Charcoal

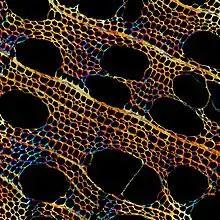
Charcoal under a microscope. Different colors correspond to different relief. Only a charred skeleton remains of the wood cells after charring.

The modern process of carbonizing wood, either in small pieces or as sawdust in cast iron retorts, is extensively practiced where wood is scarce, and also for the recovery of valuable byproducts (wood spirit, pyroligneous acid, wood tar), which the process permits. The question of the temperature of the carbonization is important; according to J. Percy, wood becomes brown at , a deep brown-black after some time at , and an easily powdered mass at . Charcoal made at is brown, soft and friable, and readily inflames at ; made at higher temperatures it is hard and brittle, and does not fire until heated to about .